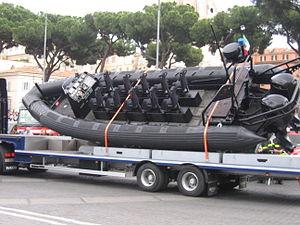
Le Gruppo di Intervento Speciale est une unité d'élite des carabiniers italiens, spécialisée dans les opérations de contre-terrorisme et de libération d'otages.